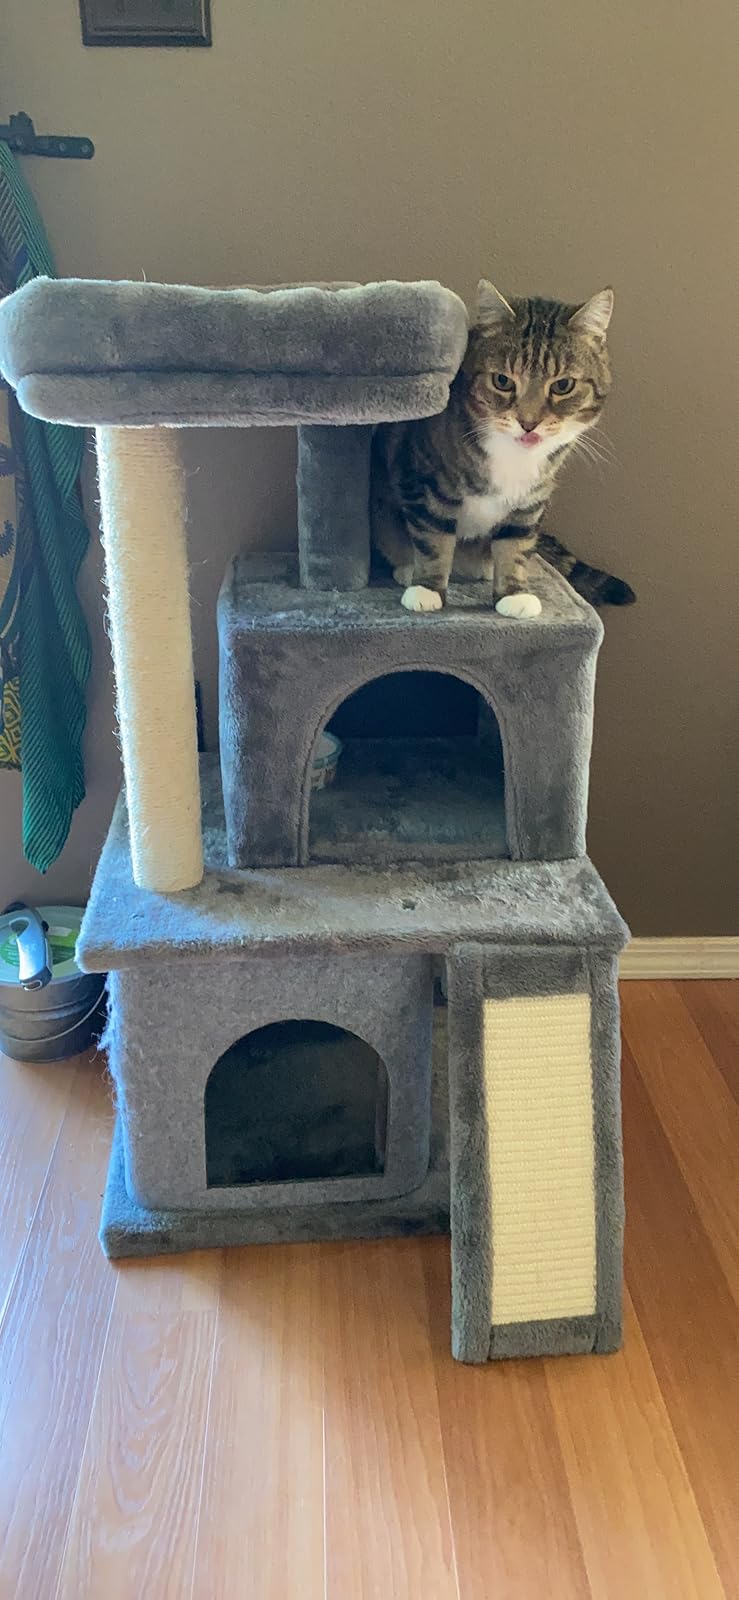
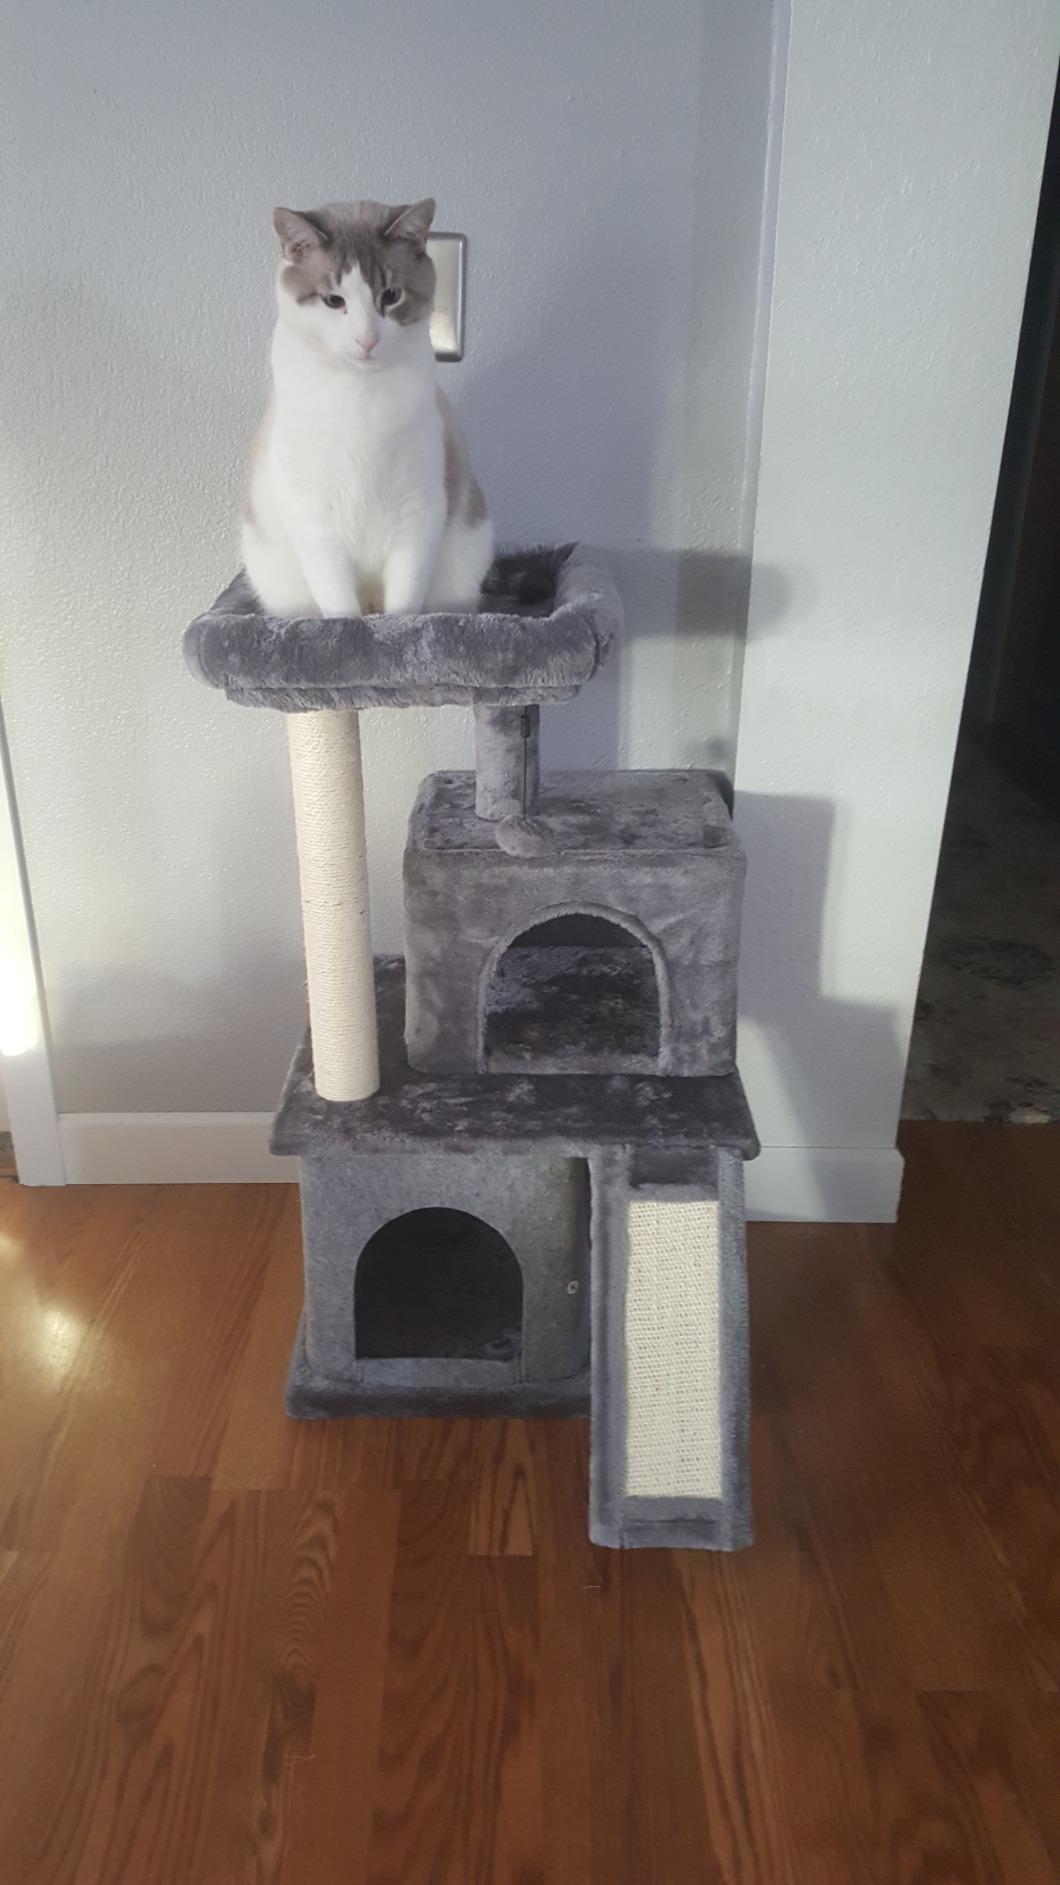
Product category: items_cat tree
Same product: yes